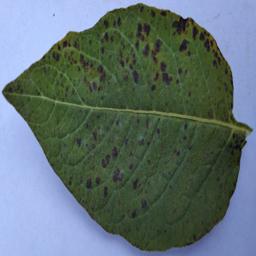
Etiqueta: Tizon_Temprano